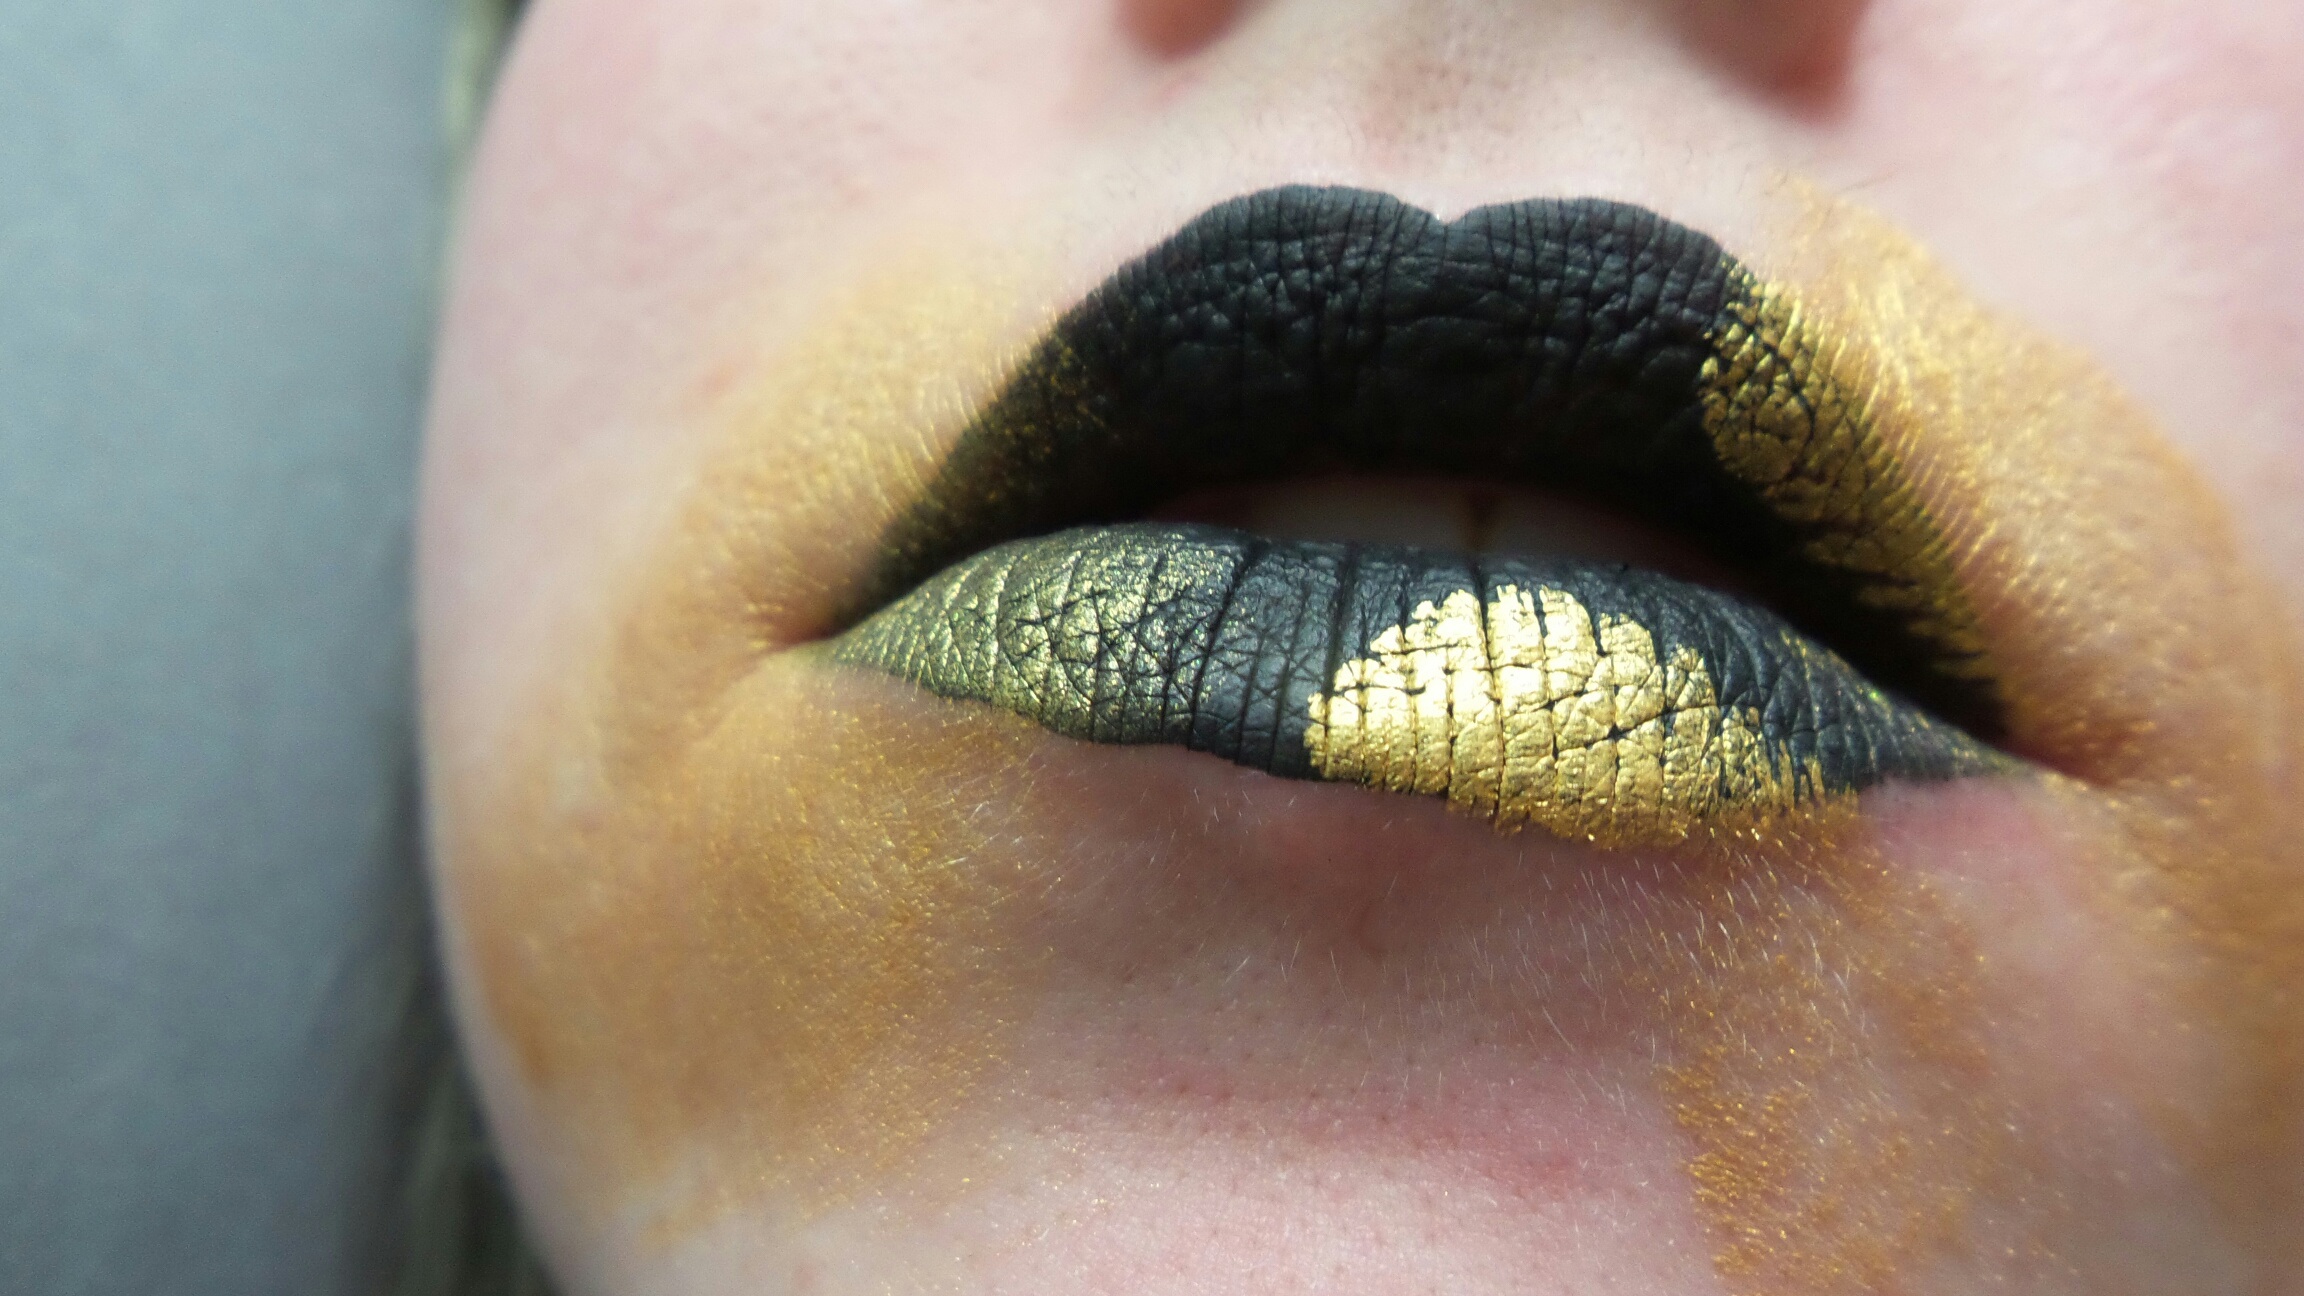
green, color, blue, lip, eyebrow, mouth, eyelash, close up, human body, face, nose, cheek, eye, head, moustache, beauty, organ, cosmetics, eyelash extensions